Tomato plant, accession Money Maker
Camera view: bottom (45 deg); turntable rotation: 270 degrees
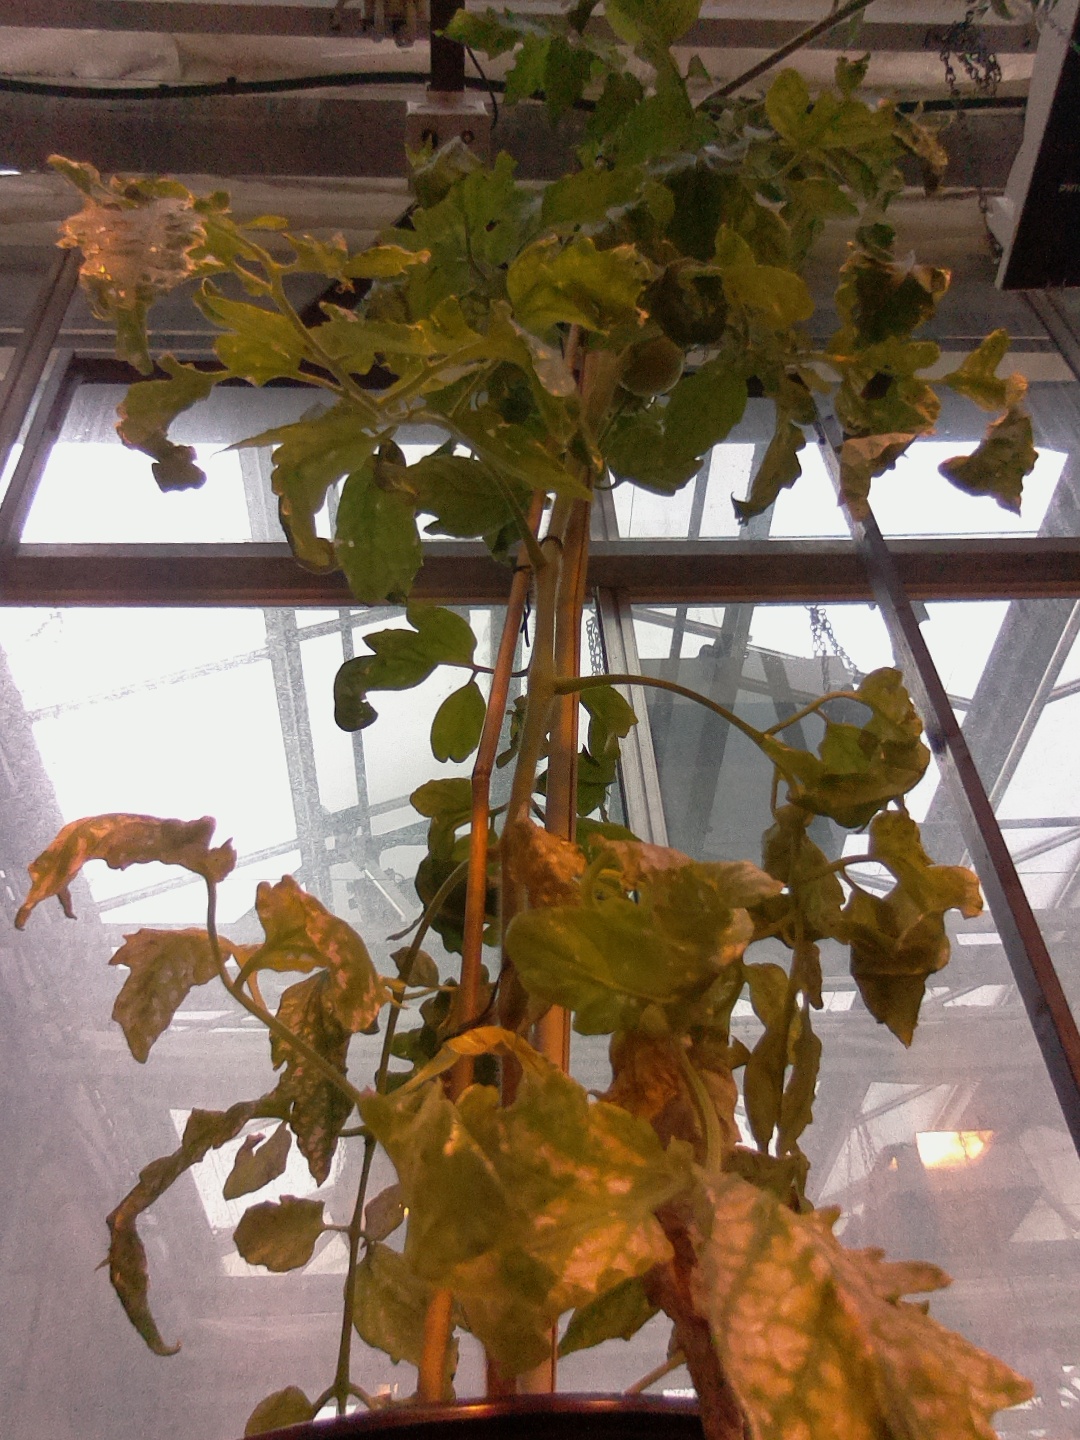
BBCH growth stage 76: 60%-70% of final fruit size